Celtic circle

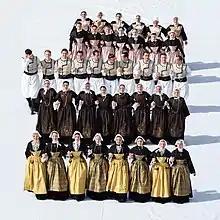
Kevrenn Alre

A Celtic circle is an association which emphasizes the Breton culture, by using possibly the Breton language.